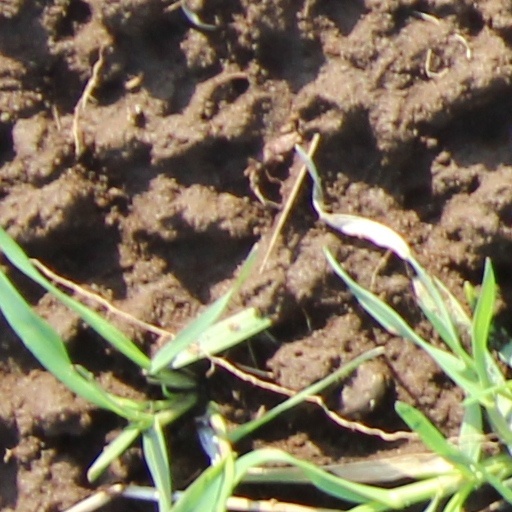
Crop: wheat